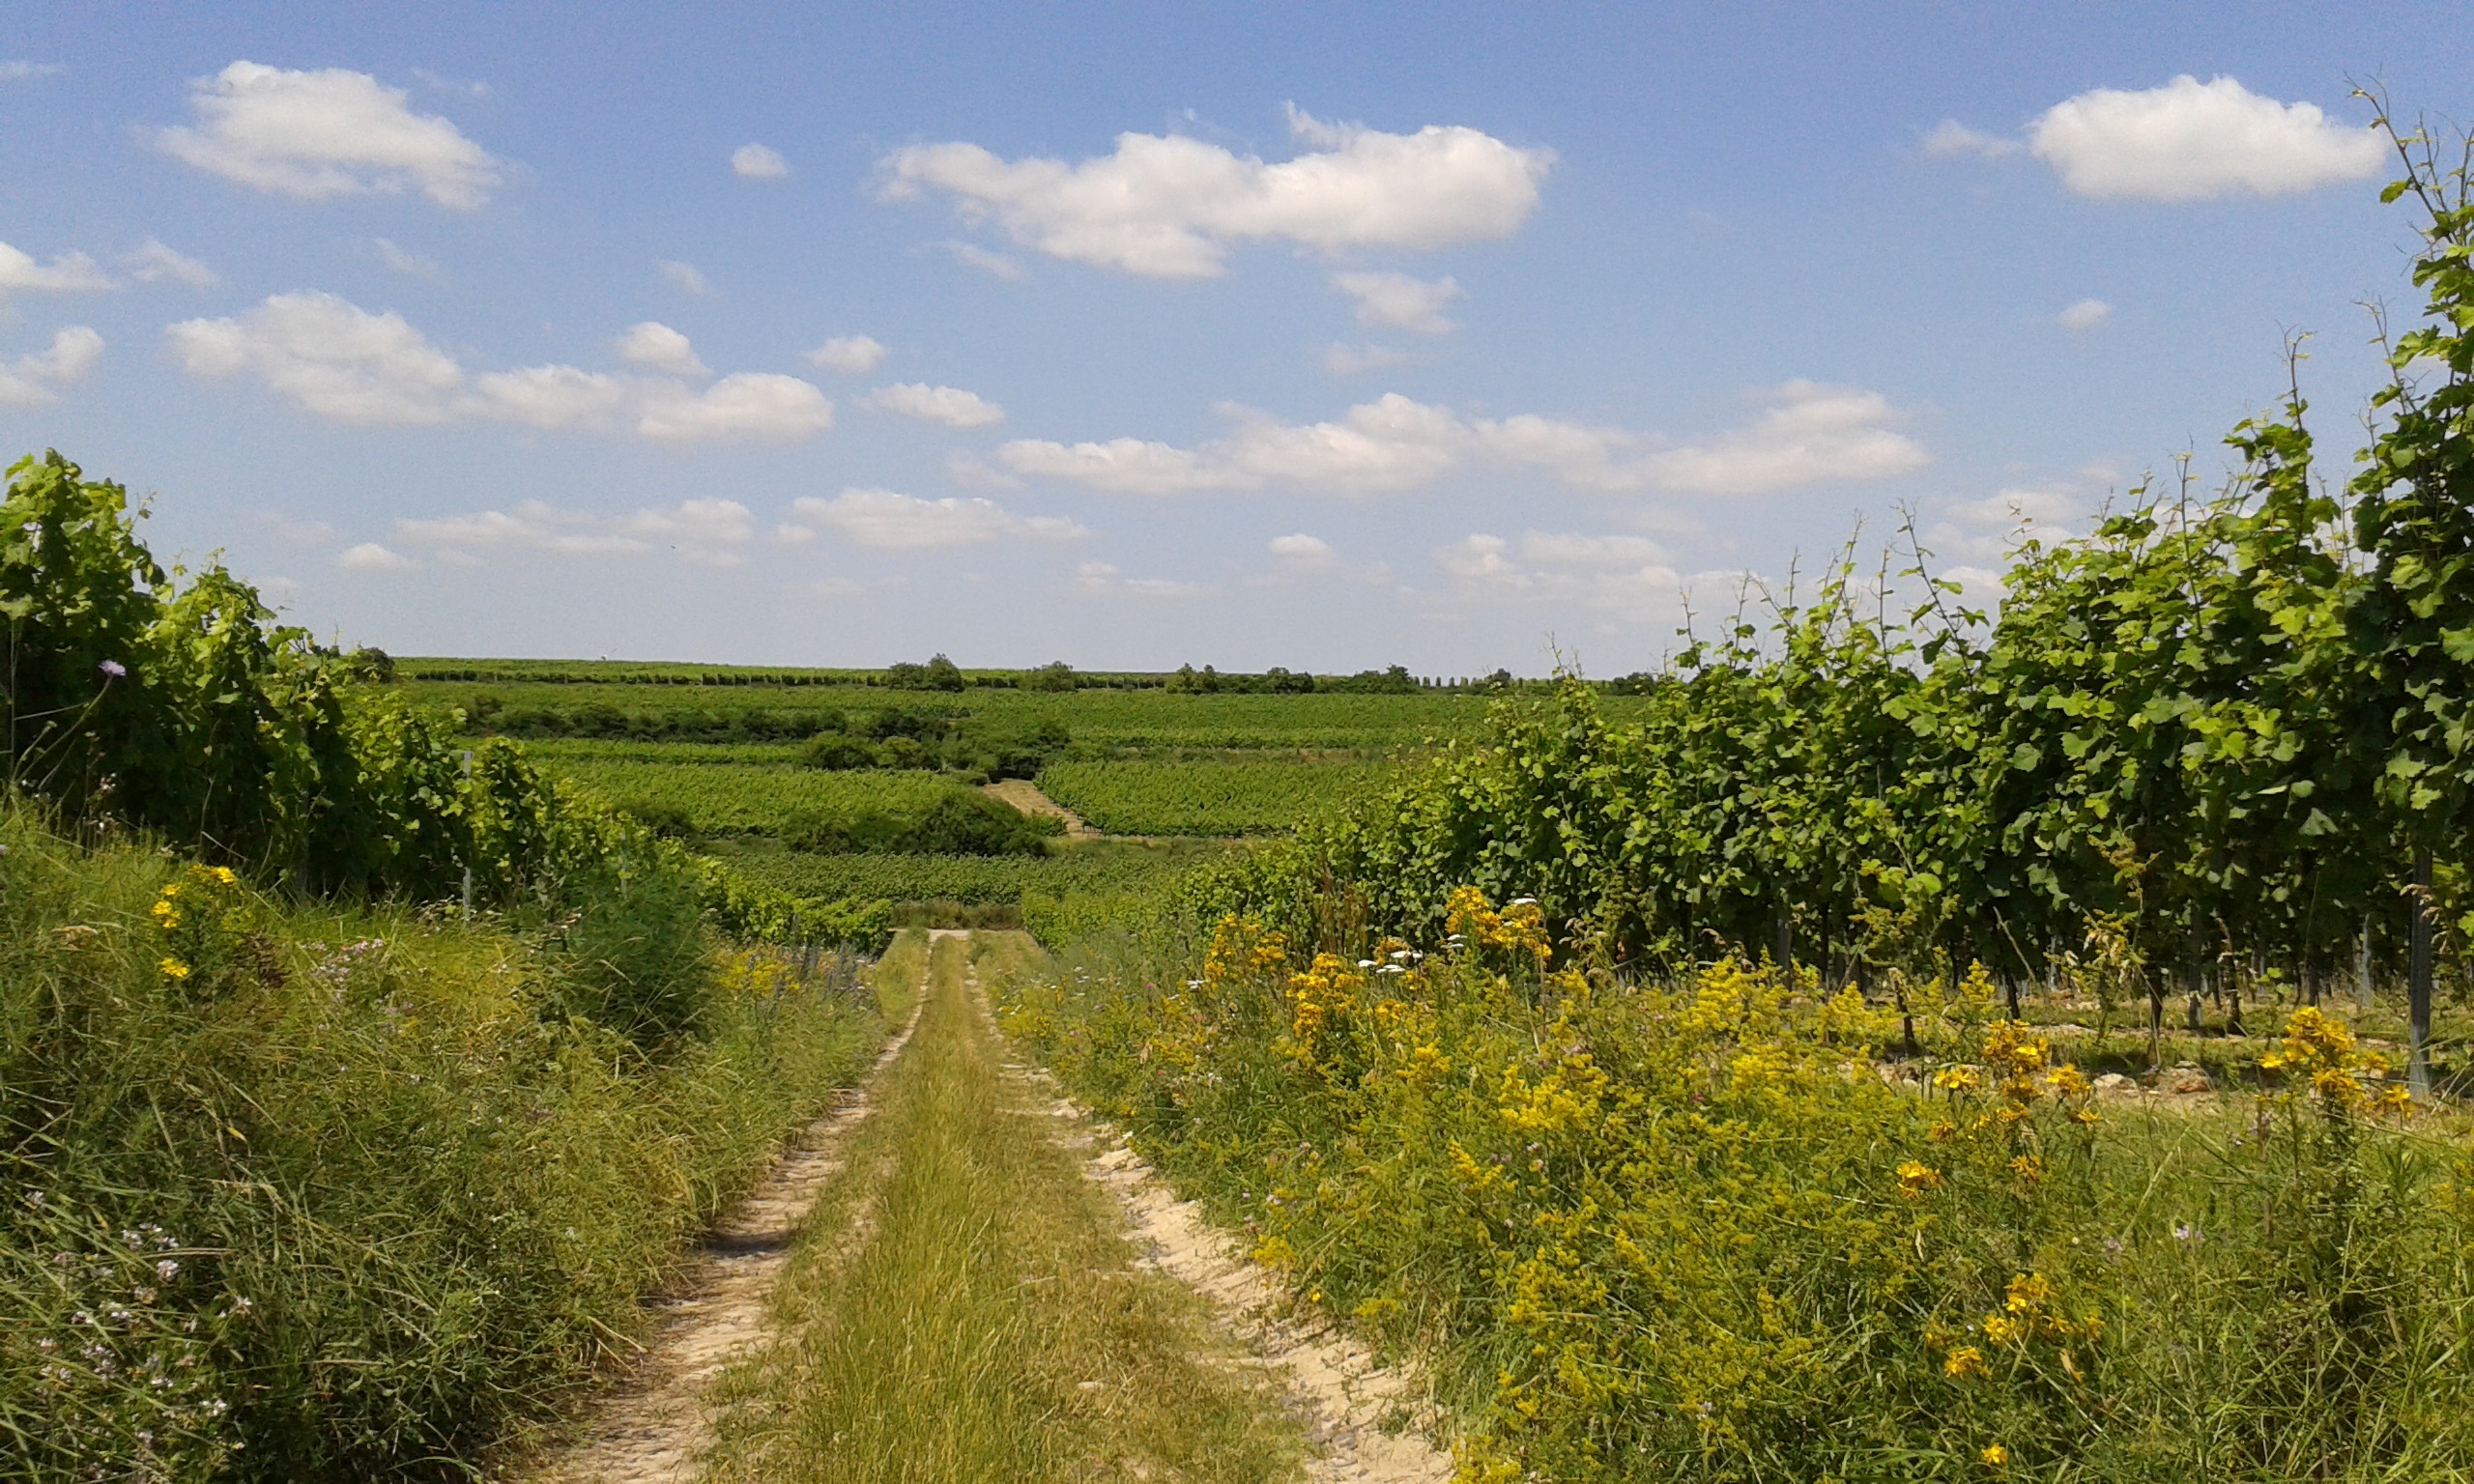
landscape, tree, nature, grass, plant, sky, field, farm, meadow, prairie, hill, flower, summer, dirt road, crop, pasture, soil, agriculture, waterway, plain, vines, grassland, shrub, wetland, plantation, germany, habitat, ecosystem, rural area, rheinhessen, natural environment, grass family, osthofen, wine landscape